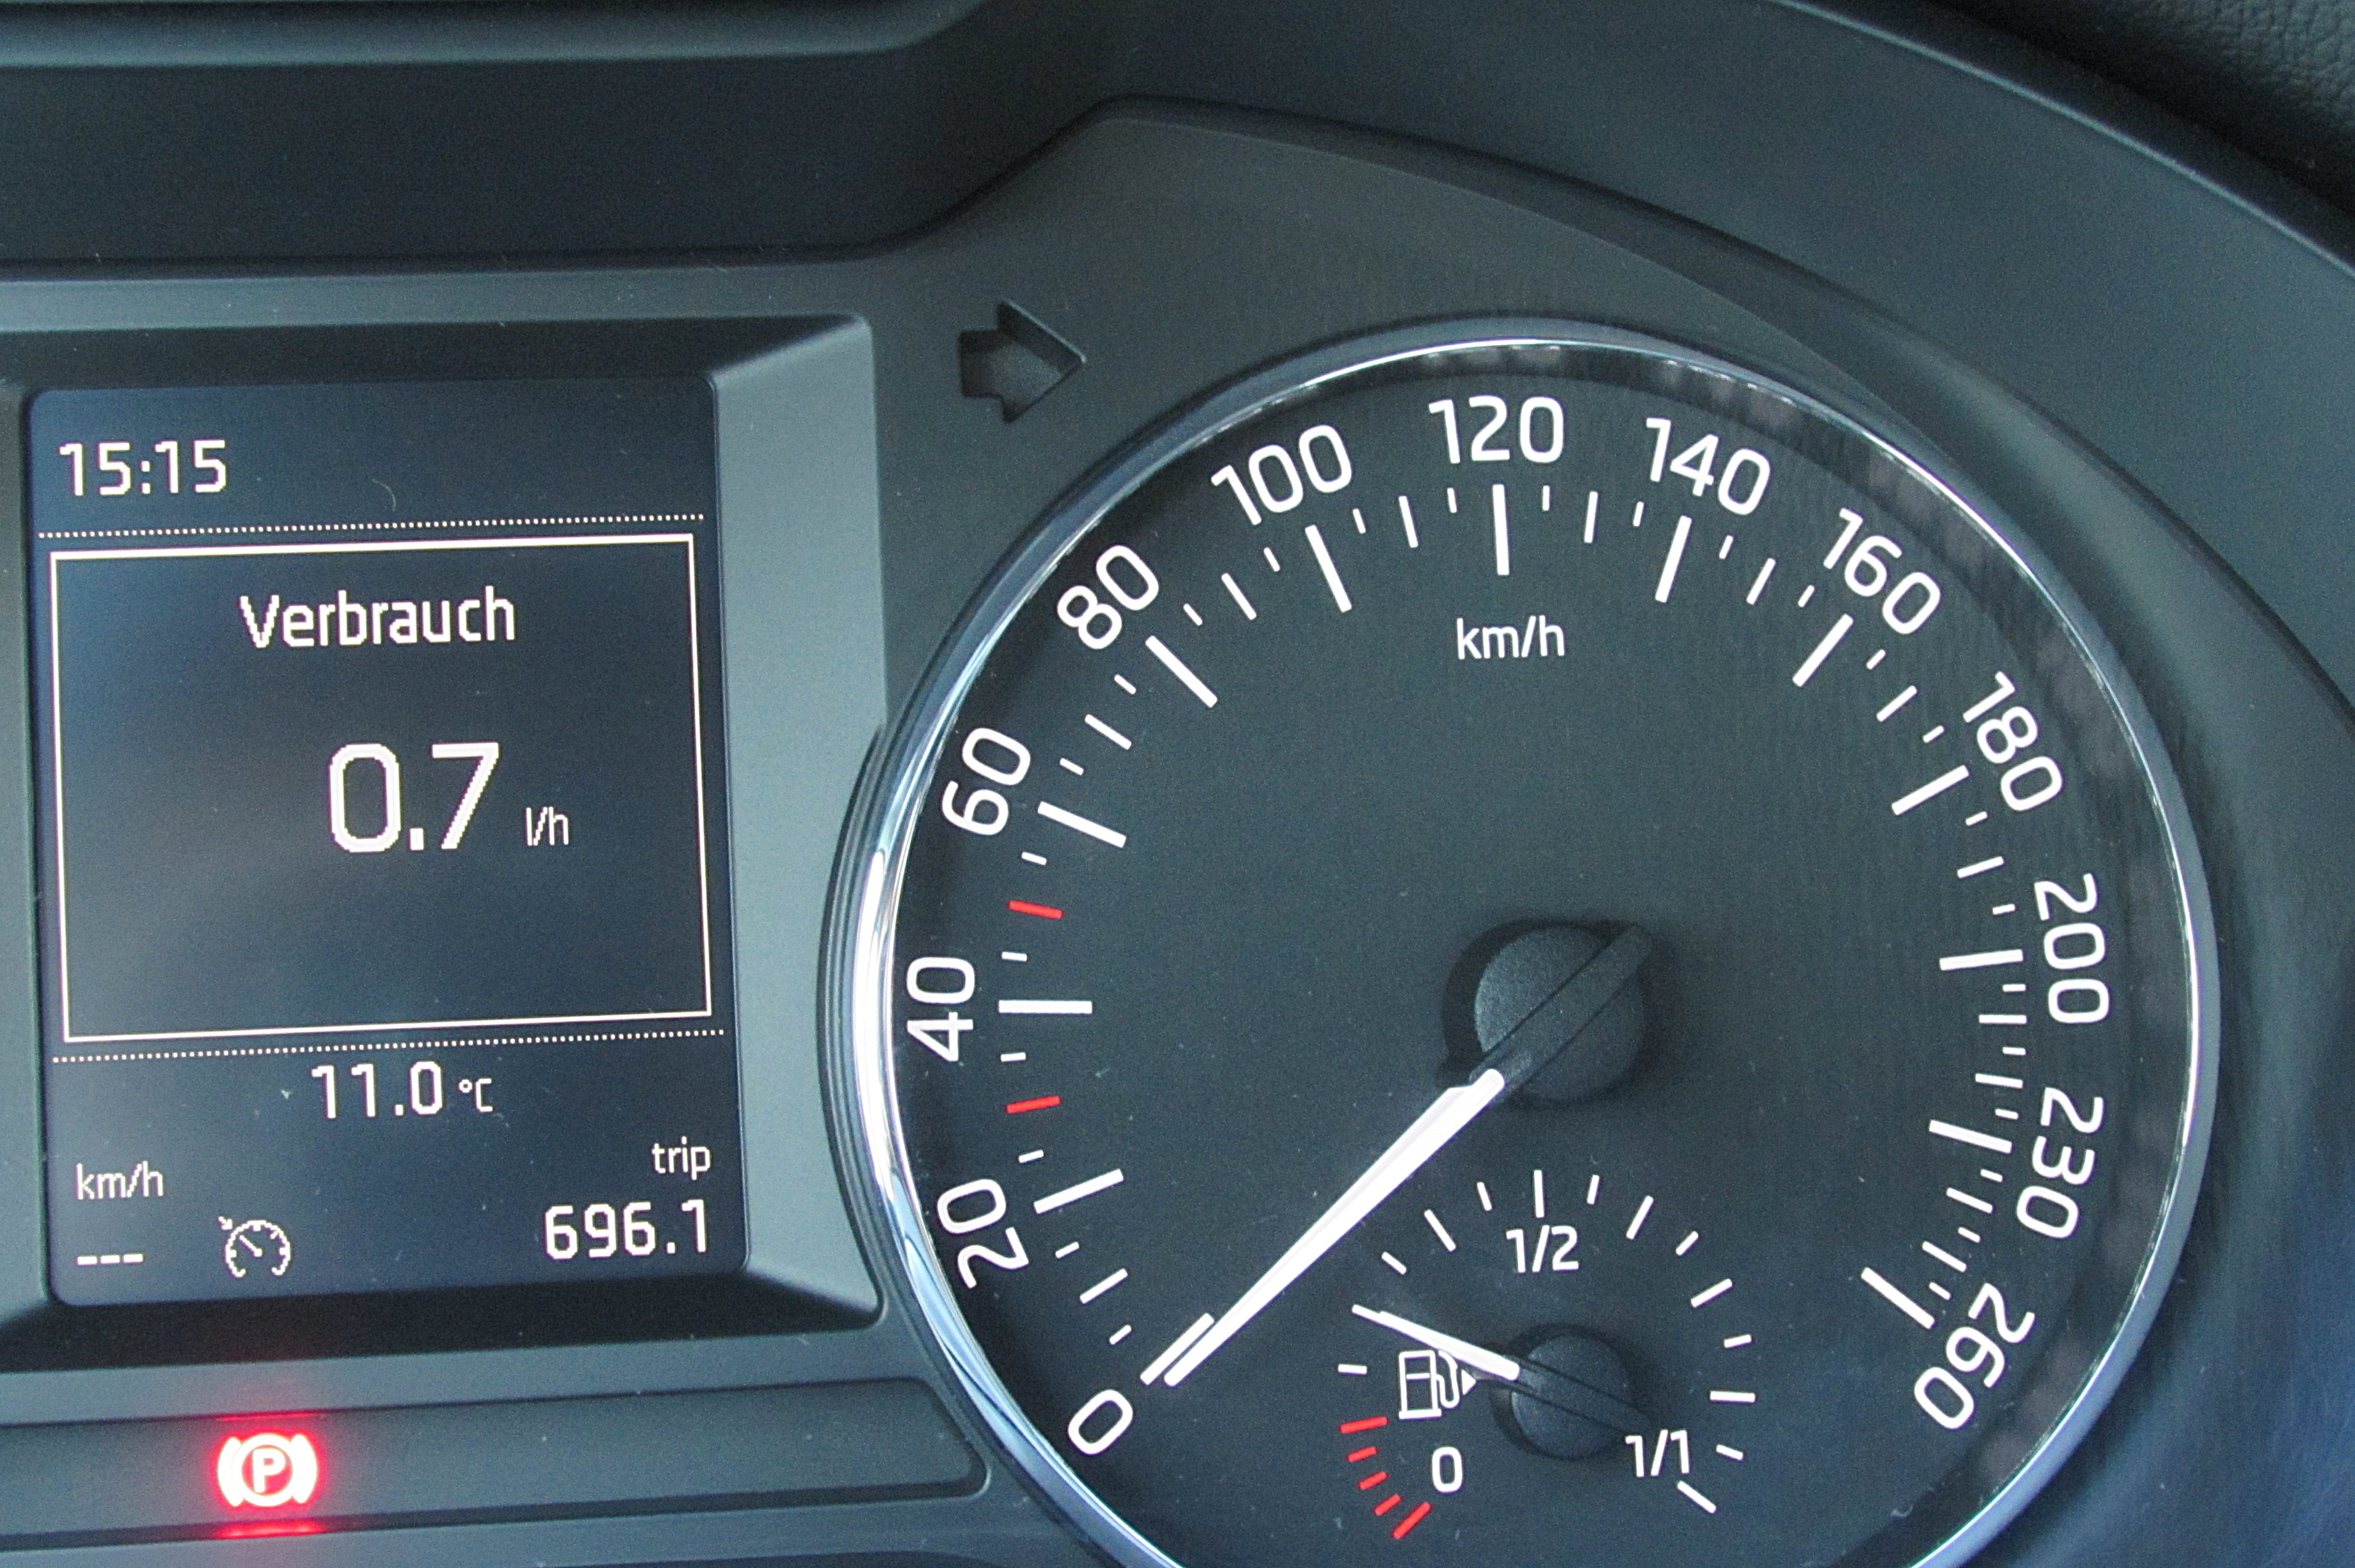
car, vehicle, speed, sedan, bmw, speedo, fuel gauge, sport utility vehicle, land vehicle, automobile make, automotive exterior, compact car, luxury vehicle, family car, executive car, kilometer display, speed display